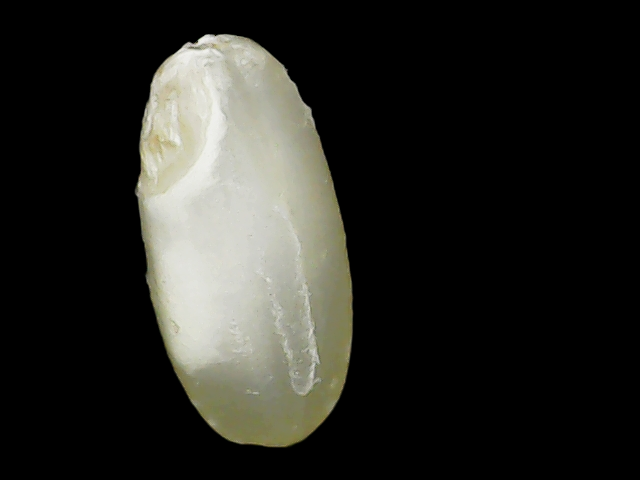
Rice variety: Binadhan10